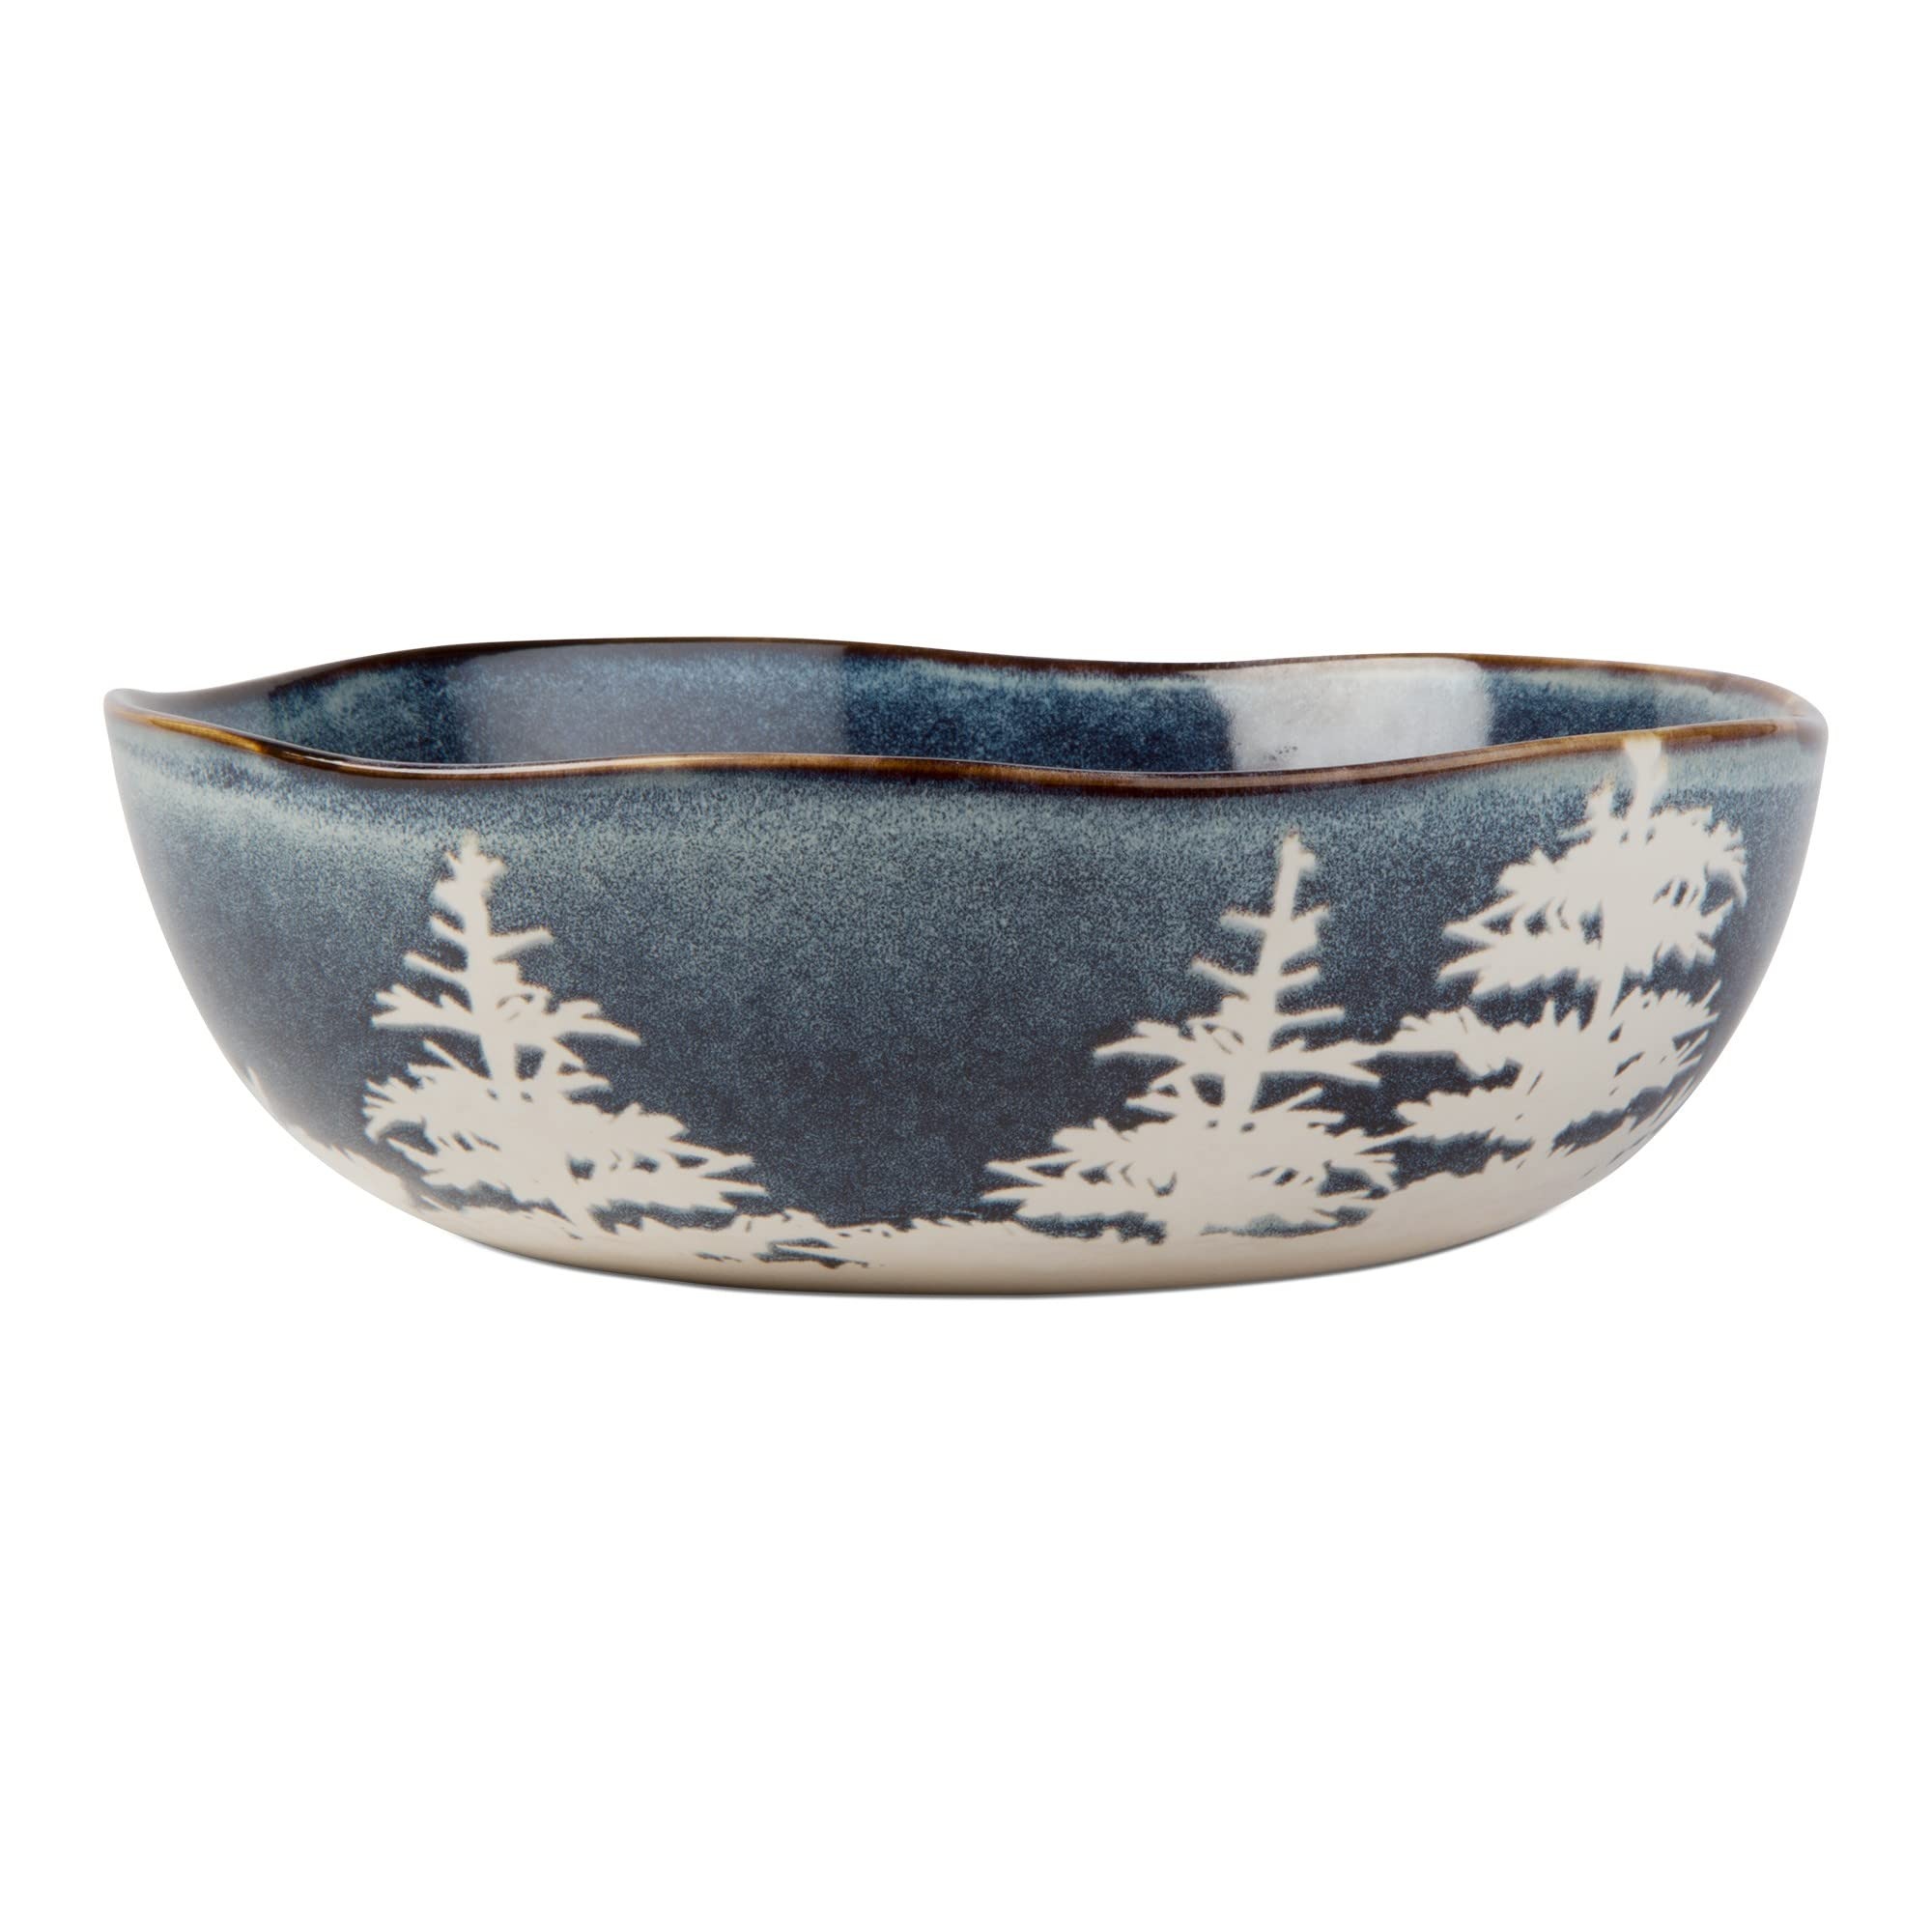
Item Name: TAG Winter Rustic Forest Themed Serving Bowl 9.6H x 9.5L x 3.5W in. Midnight Blue
Bullet Point 1: A wonderful piece from the tag into the woods collection. Makes a perfect gift or collect them all for yourself.
Bullet Point 2: Reactive glazes are layered over wax resist designs for added texture and depth. This stoneware bowl is the perfect addition to any table. This serving bowl is perfect for any occasion.
Bullet Point 3: SIZE: Product measures 9.6inH x 9.5inL x 3.5inW
Bullet Point 4: QUALITY MATERIALS: Product made of stoneware
Bullet Point 5: USES: Perfect for decorating or makes a great gift
Product Description: it's all in the details! serve up dinner alongside beautiful forest art for the winter season. made from stoneware, this platter features reactive glaze, hand paint, and gloss details. beautifully versatile and functional. mix and match with a range of holiday decor selections from tag.
Value: 1.0
Unit: Count

Price: 43.99